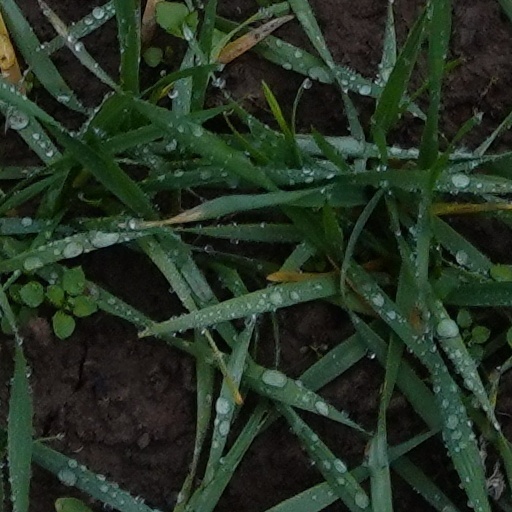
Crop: wheat